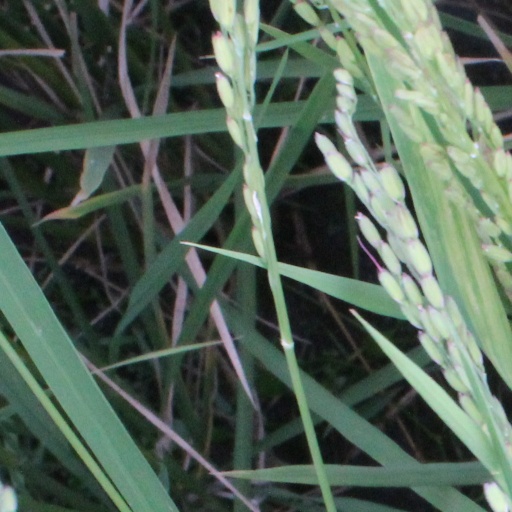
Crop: rice